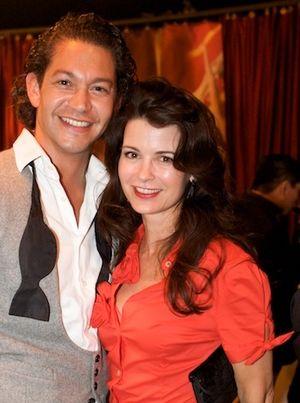
Caroline De Bruijn, née le 31 juillet 1962 à Dordrecht, est une actrice néerlandaise.